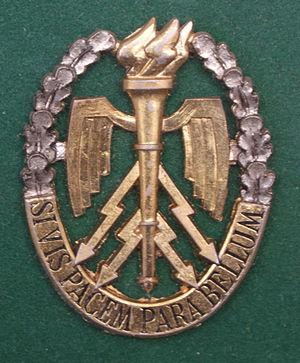
Insigne du CDEC - Paris - Insigne personnel porté lors de mon stage ORSEM à l'école militaire de Paris (1982). Ancien insigne de l'école supérieure de Guerre et actuel insigne de l'école de Guerre-Terre et du Centre de Doctrine et d’Enseignement du Commandement (CDEC). L'insigne porte la devise latine «Si vis pacem, para bellum» (Si tu veux la paix, prépare la guerre). Depuis 2019, sur proposition du CDCE, le service historique de la défense a homologué une version déclinée en trois couleurs, de l'argent au doré, pour un insigne de poitrine dont la version tout argent pour les diplômés de l’enseignement militaire supérieur auquel peuvent prétendre les ORSEM.
L'École supérieure des officiers de réserve spécialistes d'état-major est l'une des quatre écoles militaires supérieures de l'Armée de terre et la seule ouverte exclusivement aux réservistes. Elle est située dans les locaux de l’École militaire à Paris. Elle est le passage obligé de tout officier de réserve souhaitant poursuivre une carrière en état-major au-delà des temps de commandement en unité, quelle que soit son arme. Après un cursus spécialisé et une sélection rigoureuse, ils deviennent Officiers de réserve spécialistes d'état-major, ce qui les prédestine aux fonctions et responsabilités d’officier supérieur. Depuis peu, des sous-officiers y sont également formés. Toutes formations confondues, l'école accueille jusqu'à 500 stagiaires par an.
Le Centre de doctrine et d'enseignement au commandement est un organisme français déconcentré de l'état-major de l'Armée de terre placé sous l'autorité du major général de l'Armée de terre qui dispense des formations de niveau EMS1 et EMS2-T.